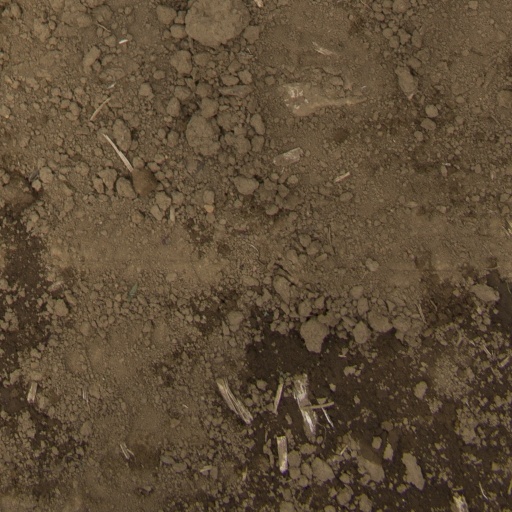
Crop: Jerusalem artichoke